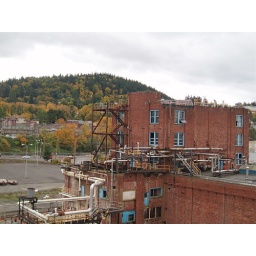
View looking east from a floor about 60 feet high in the screen room. This is the alcohol building.